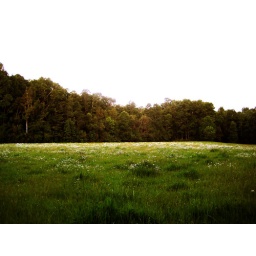
White flowers and a setting sun. Weeds in white disguise.